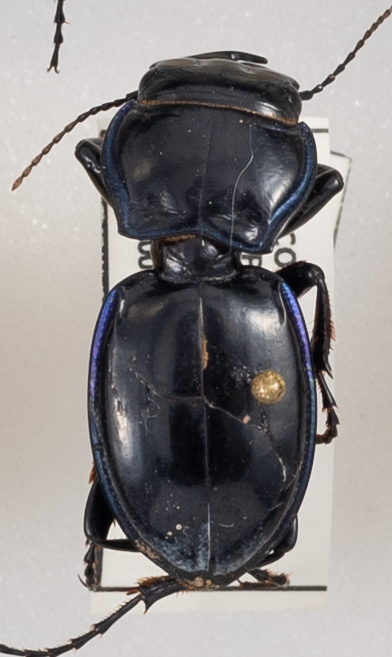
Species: Pasimachus elongatus
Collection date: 2023-07-19
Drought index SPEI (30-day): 1.69
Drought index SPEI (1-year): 0.71
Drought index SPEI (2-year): -1.01